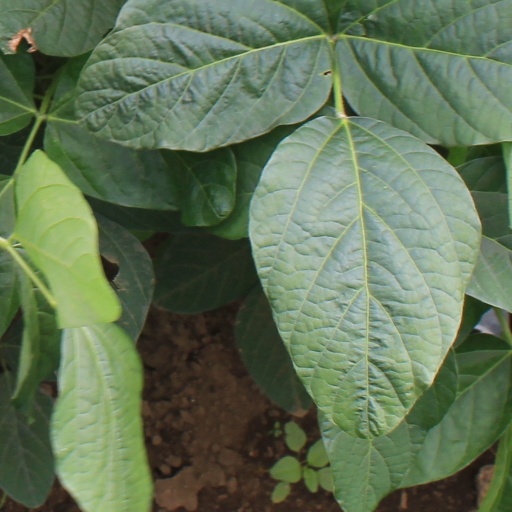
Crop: soybean